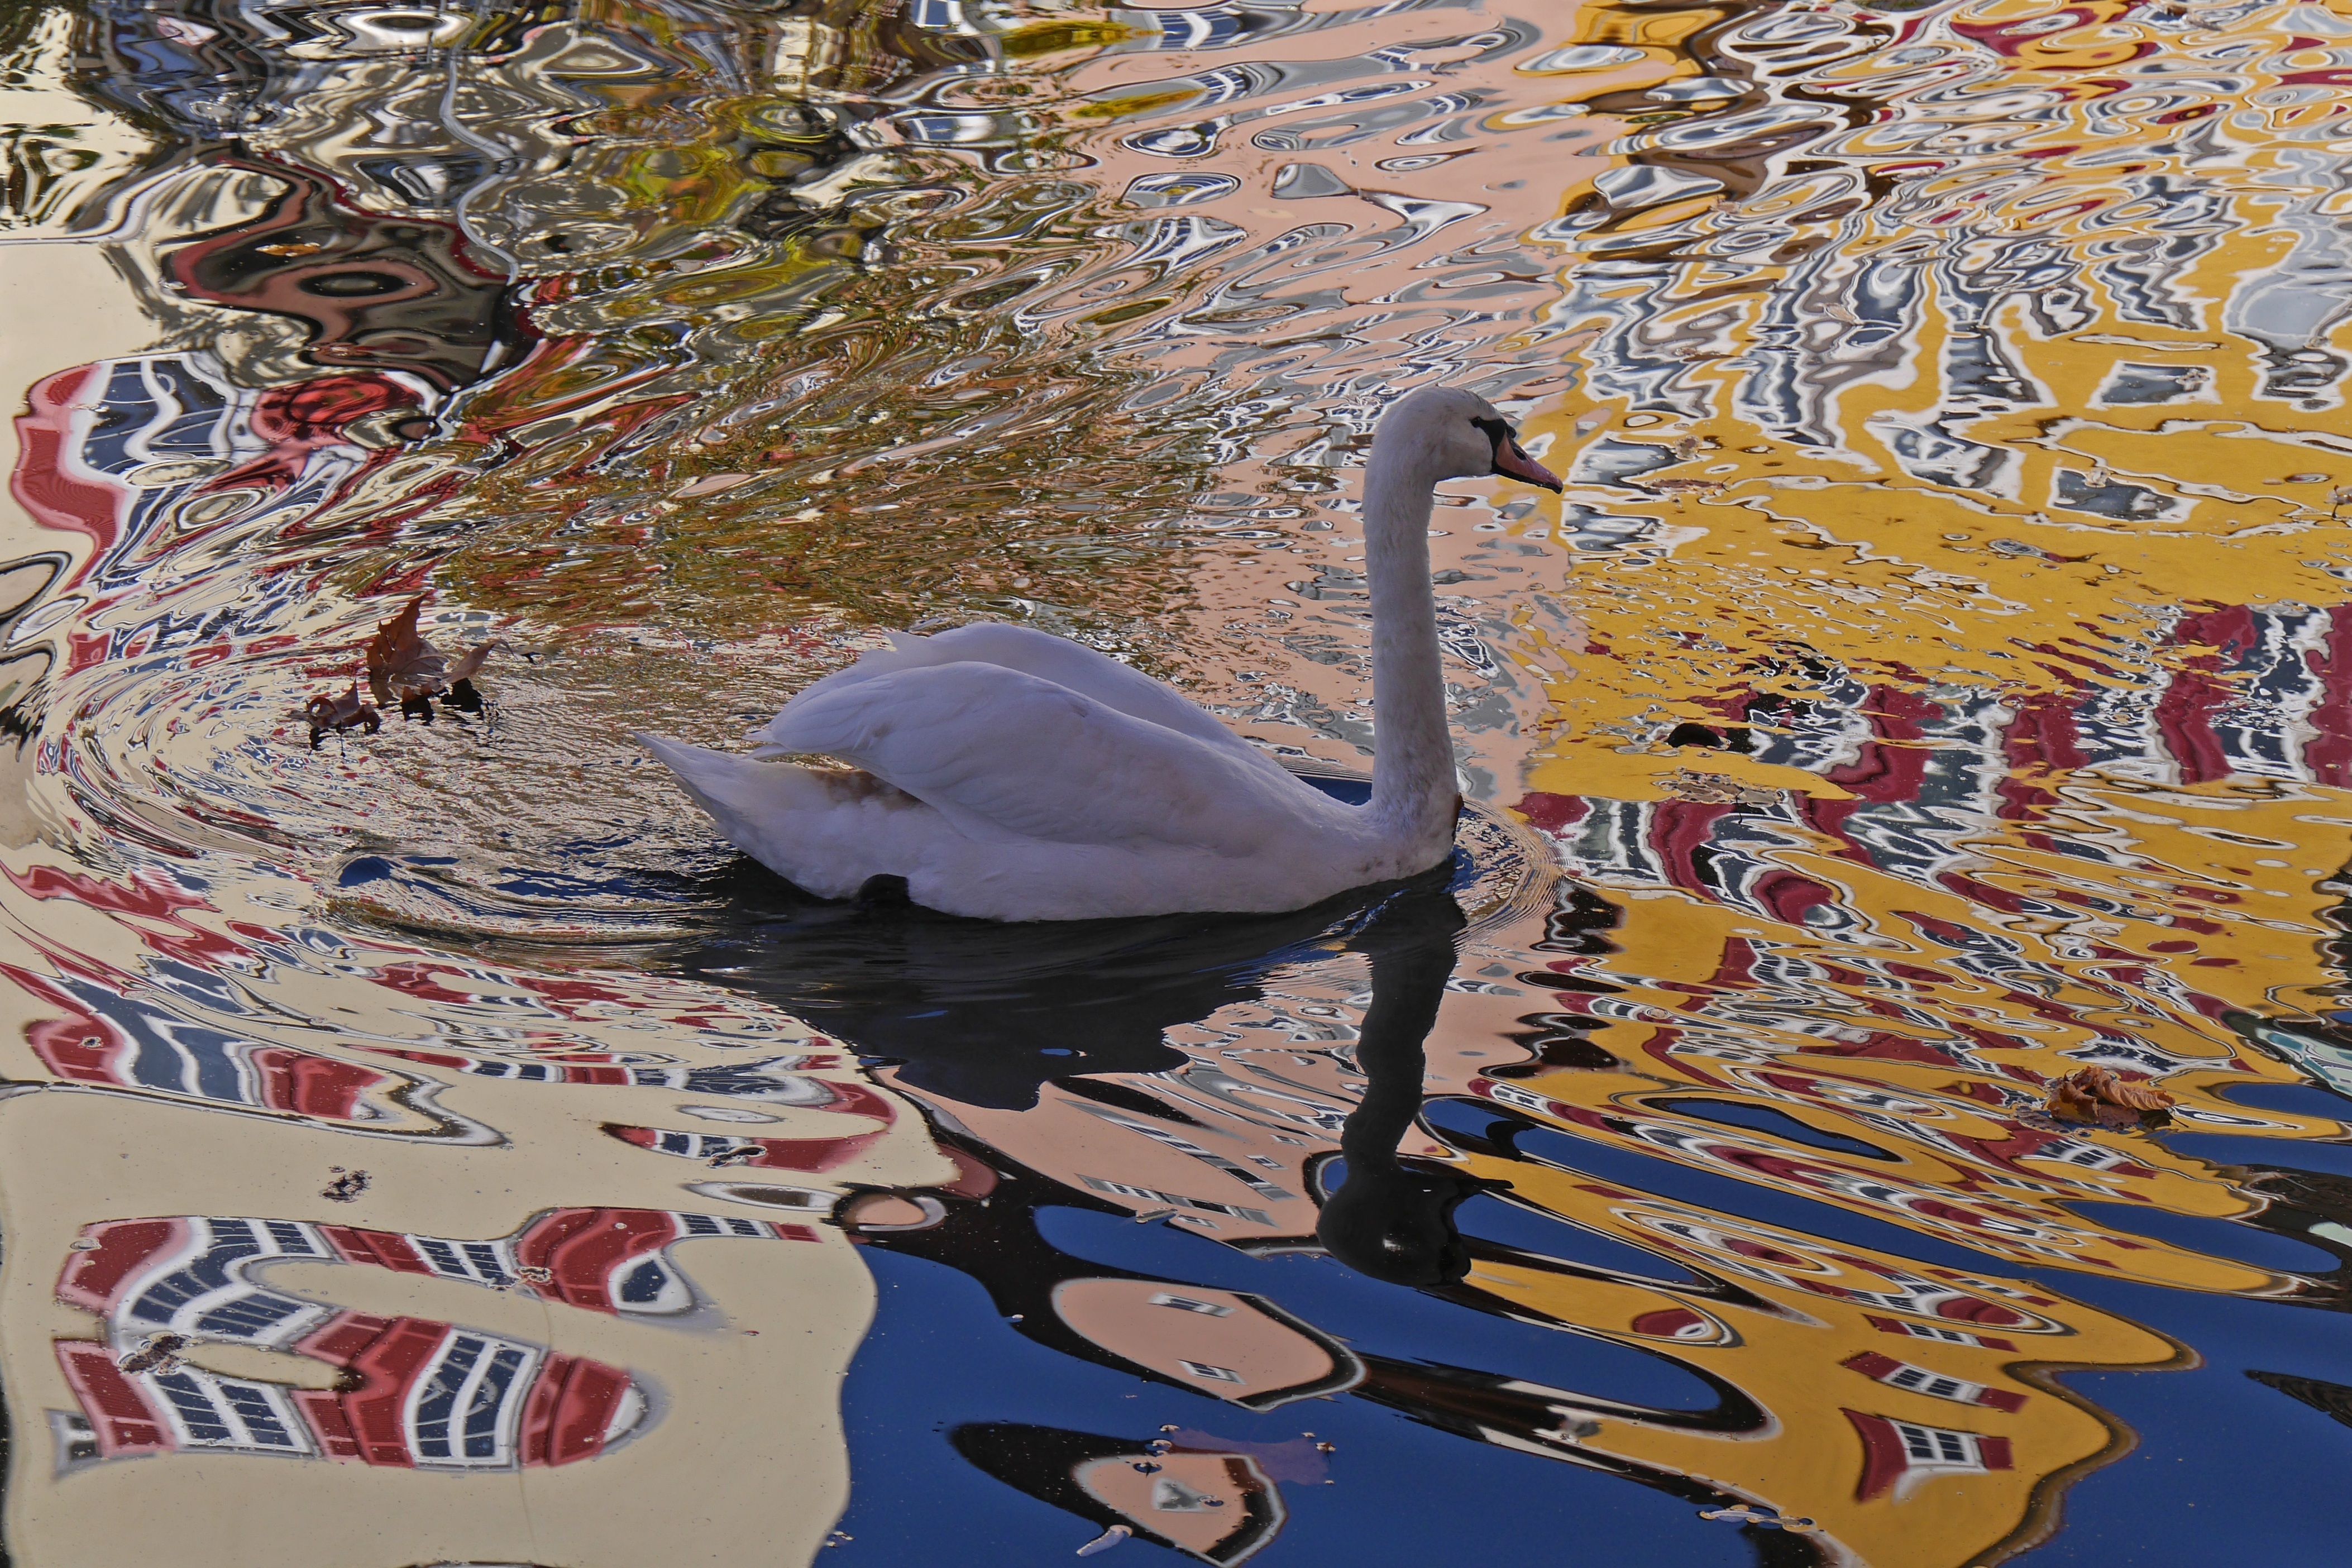
water, bird, distortion, painting, swan, art, illustration, mural, water bird, mirroring, modern art